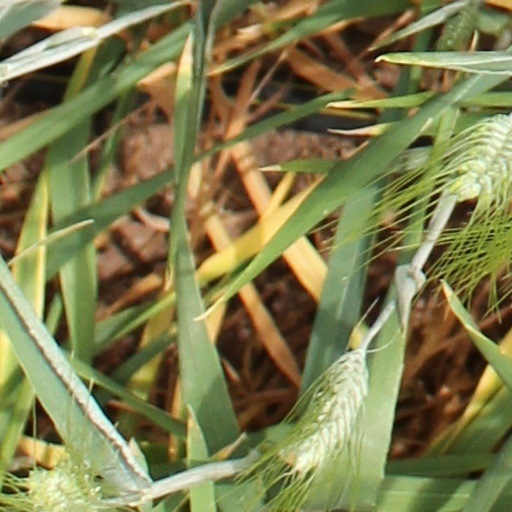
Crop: wheat